Paris-Colmar

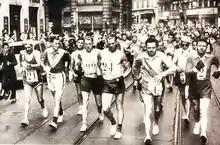
Start from Strasbourg, 1957

Paris-Colmar is an annual racewalking competition covering about 445 kilometers for men, and 300 kilometers for women and for men who participate for the first time. The competition began in 1926 as race from Strasbourg to Paris. The contest for women has been held since 1988.